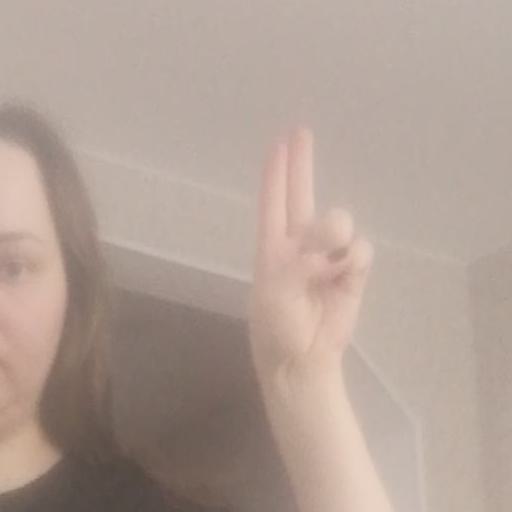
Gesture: two_up